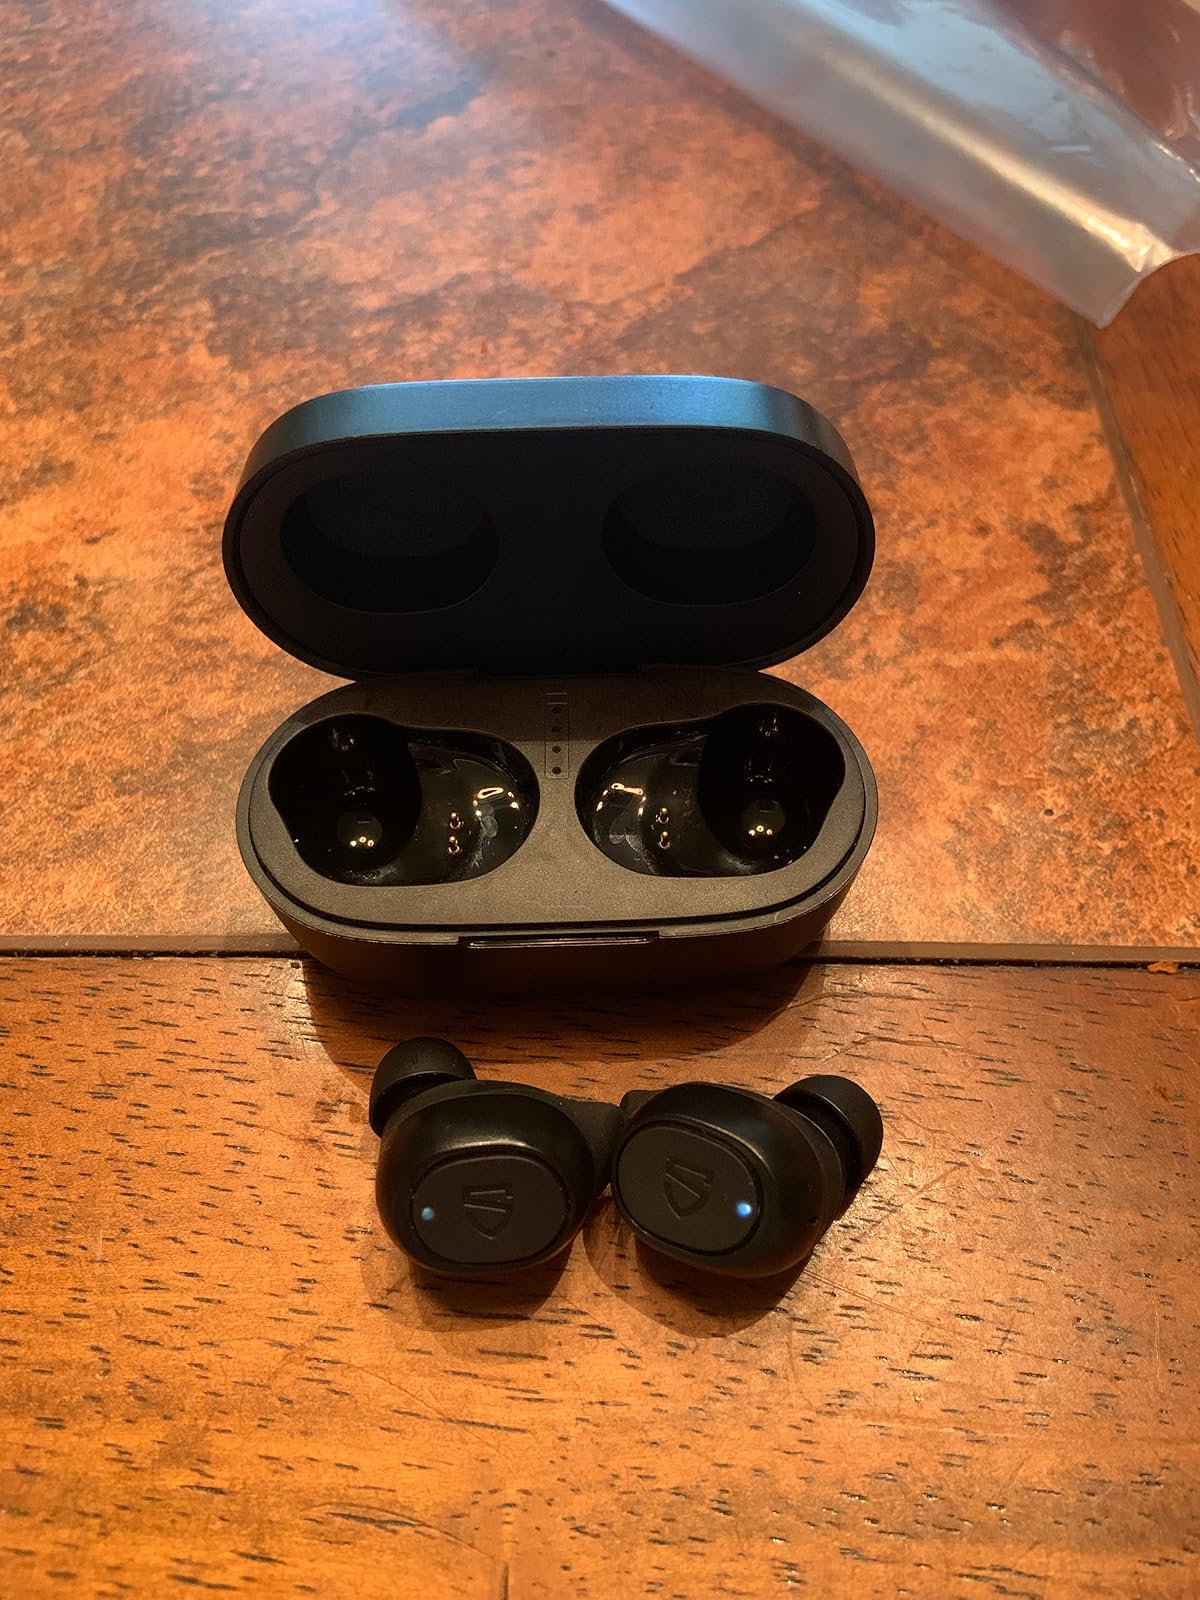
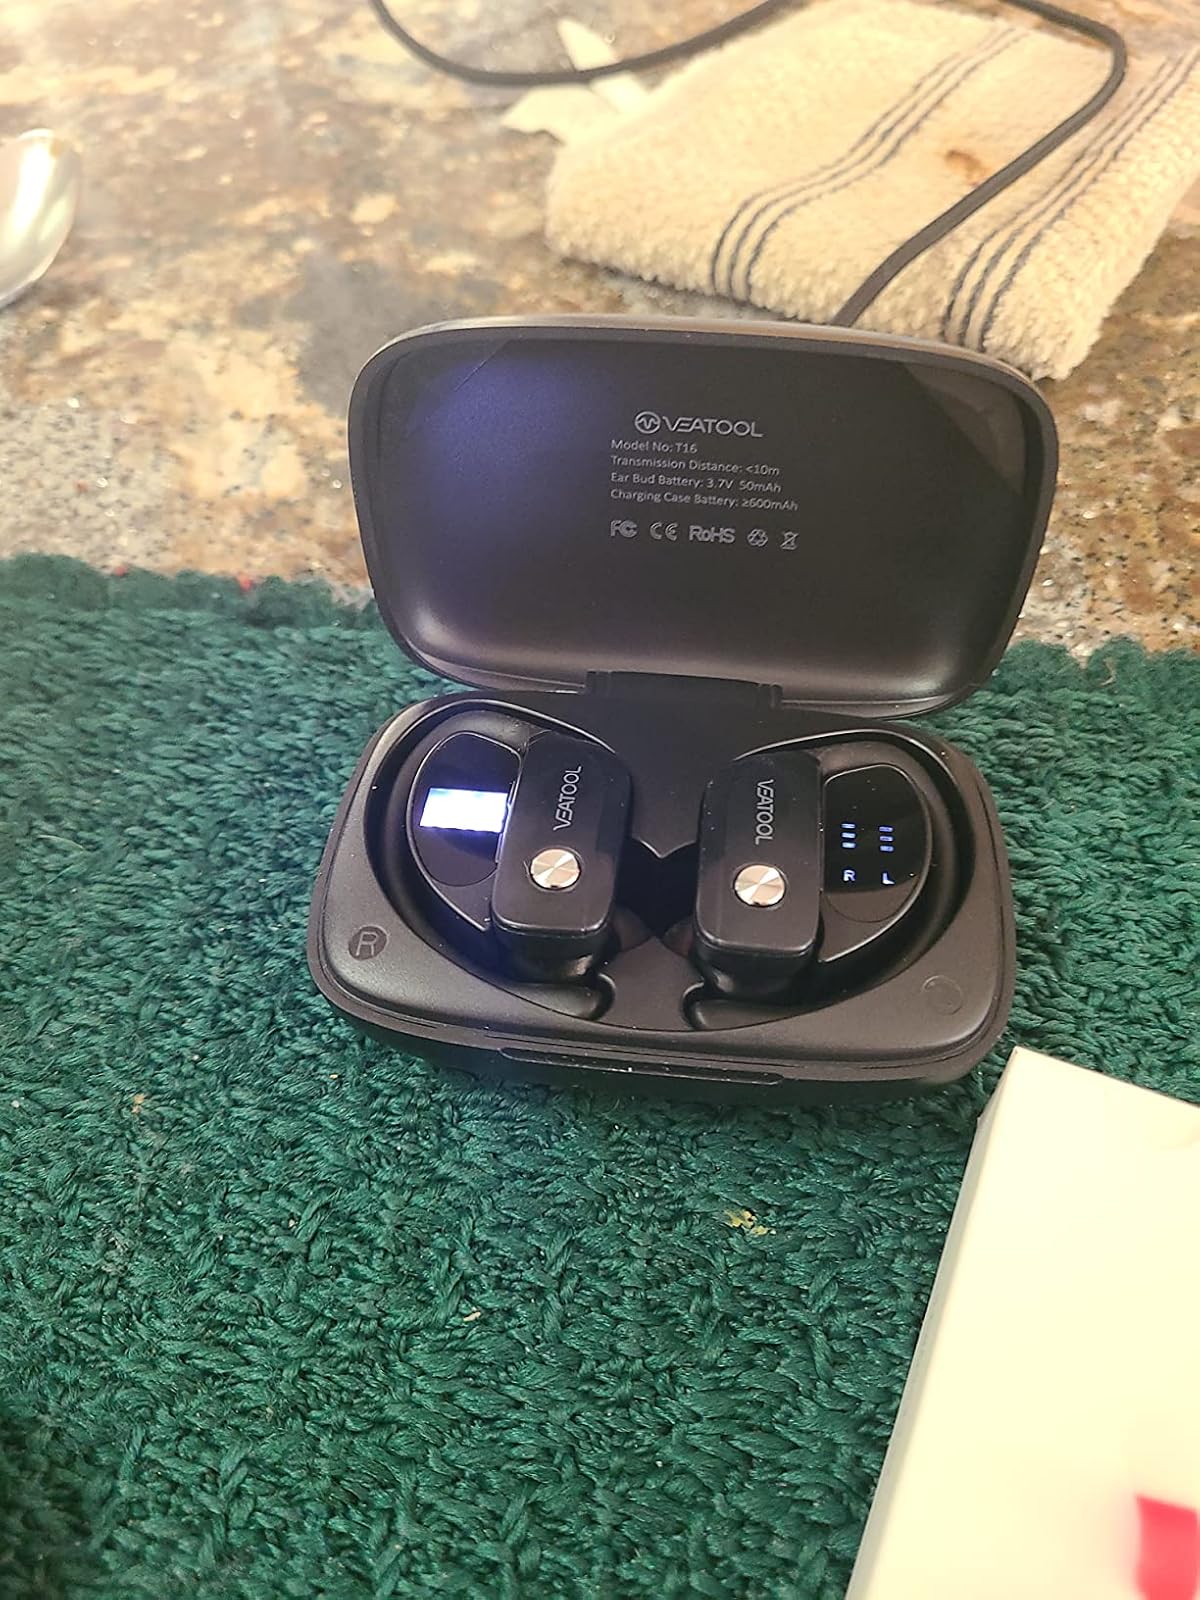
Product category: earbuds
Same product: no